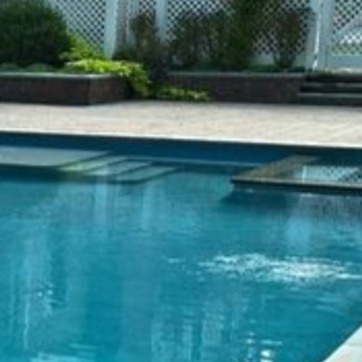
Material: water